Lookout, Wyoming

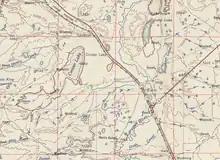
Excerpt of 1954 United States Geological Survey map showing Lookout along route of the Union Pacific Railroad.

Lookout was a station of the Union Pacific Railroad in Albany County, Wyoming, United States.